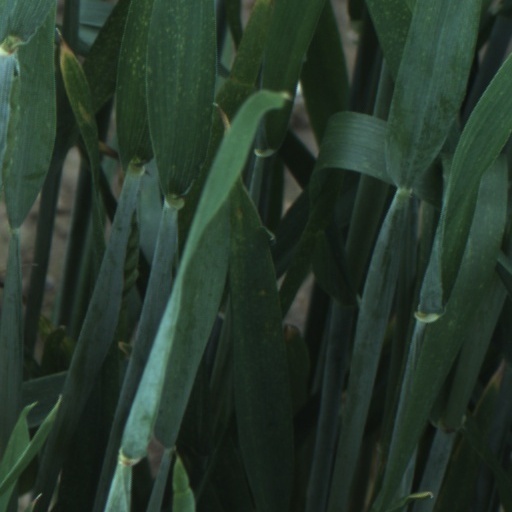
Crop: wheat